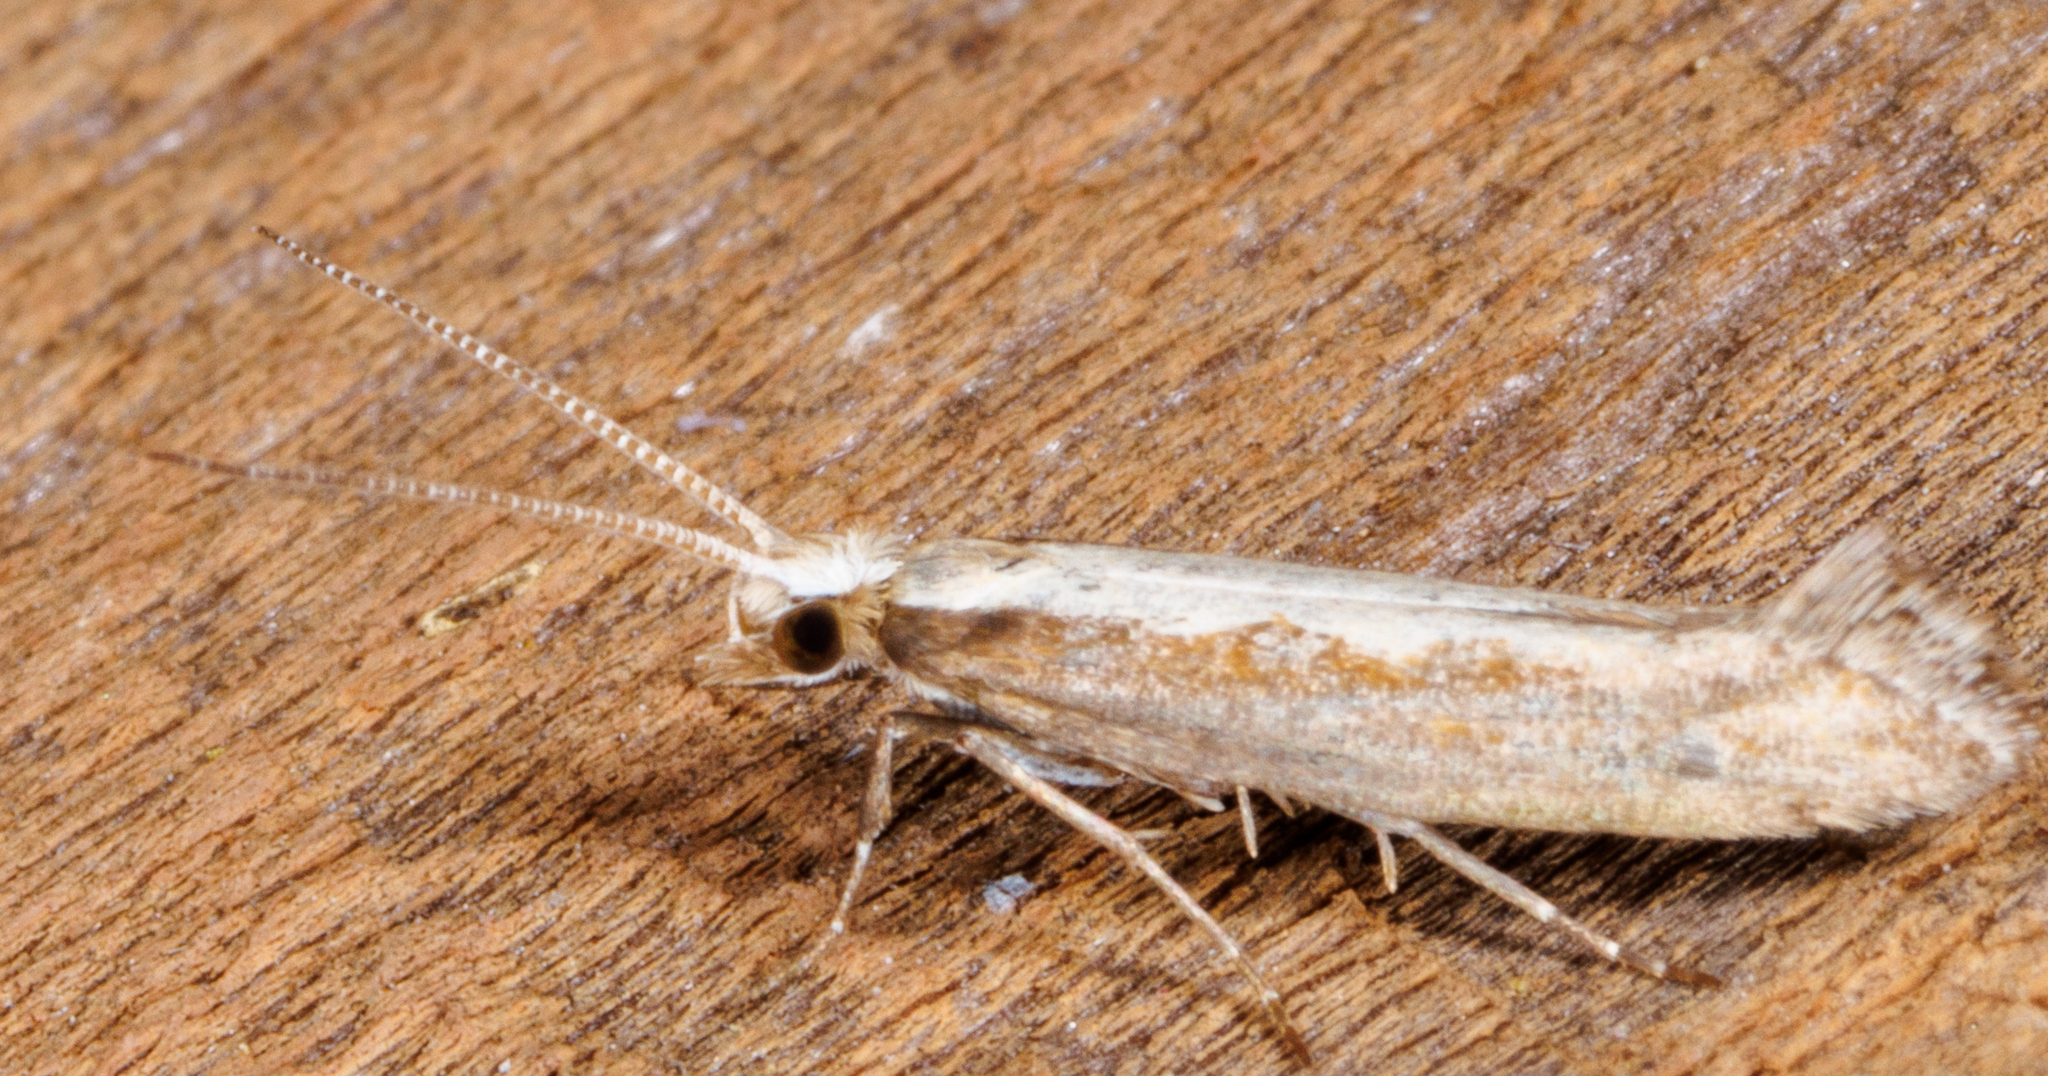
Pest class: diamondback_moth